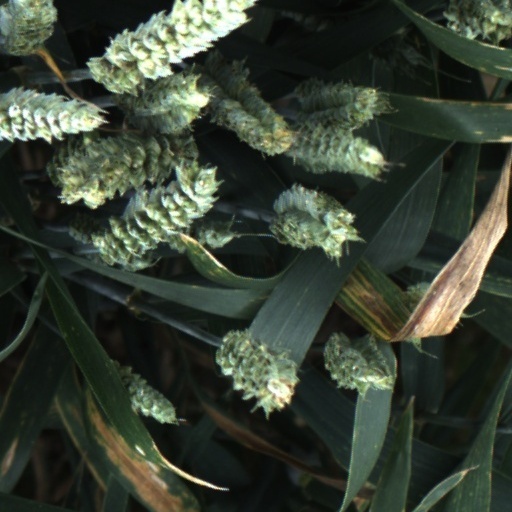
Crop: wheat